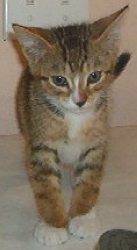
Label: cat